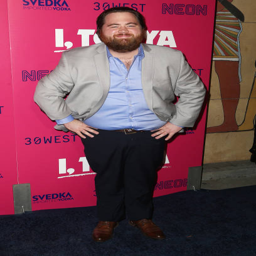
actor attends the los angeles premiere .